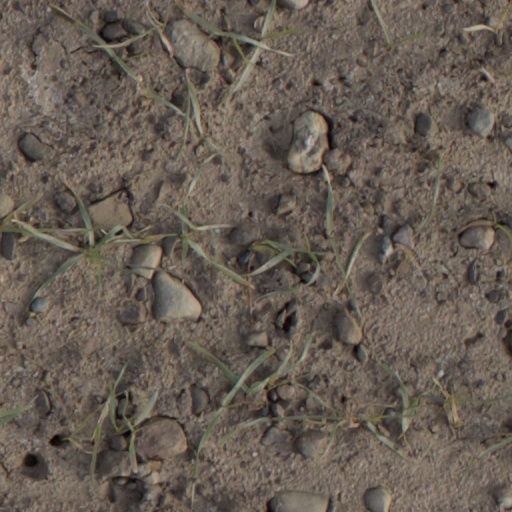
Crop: wheat